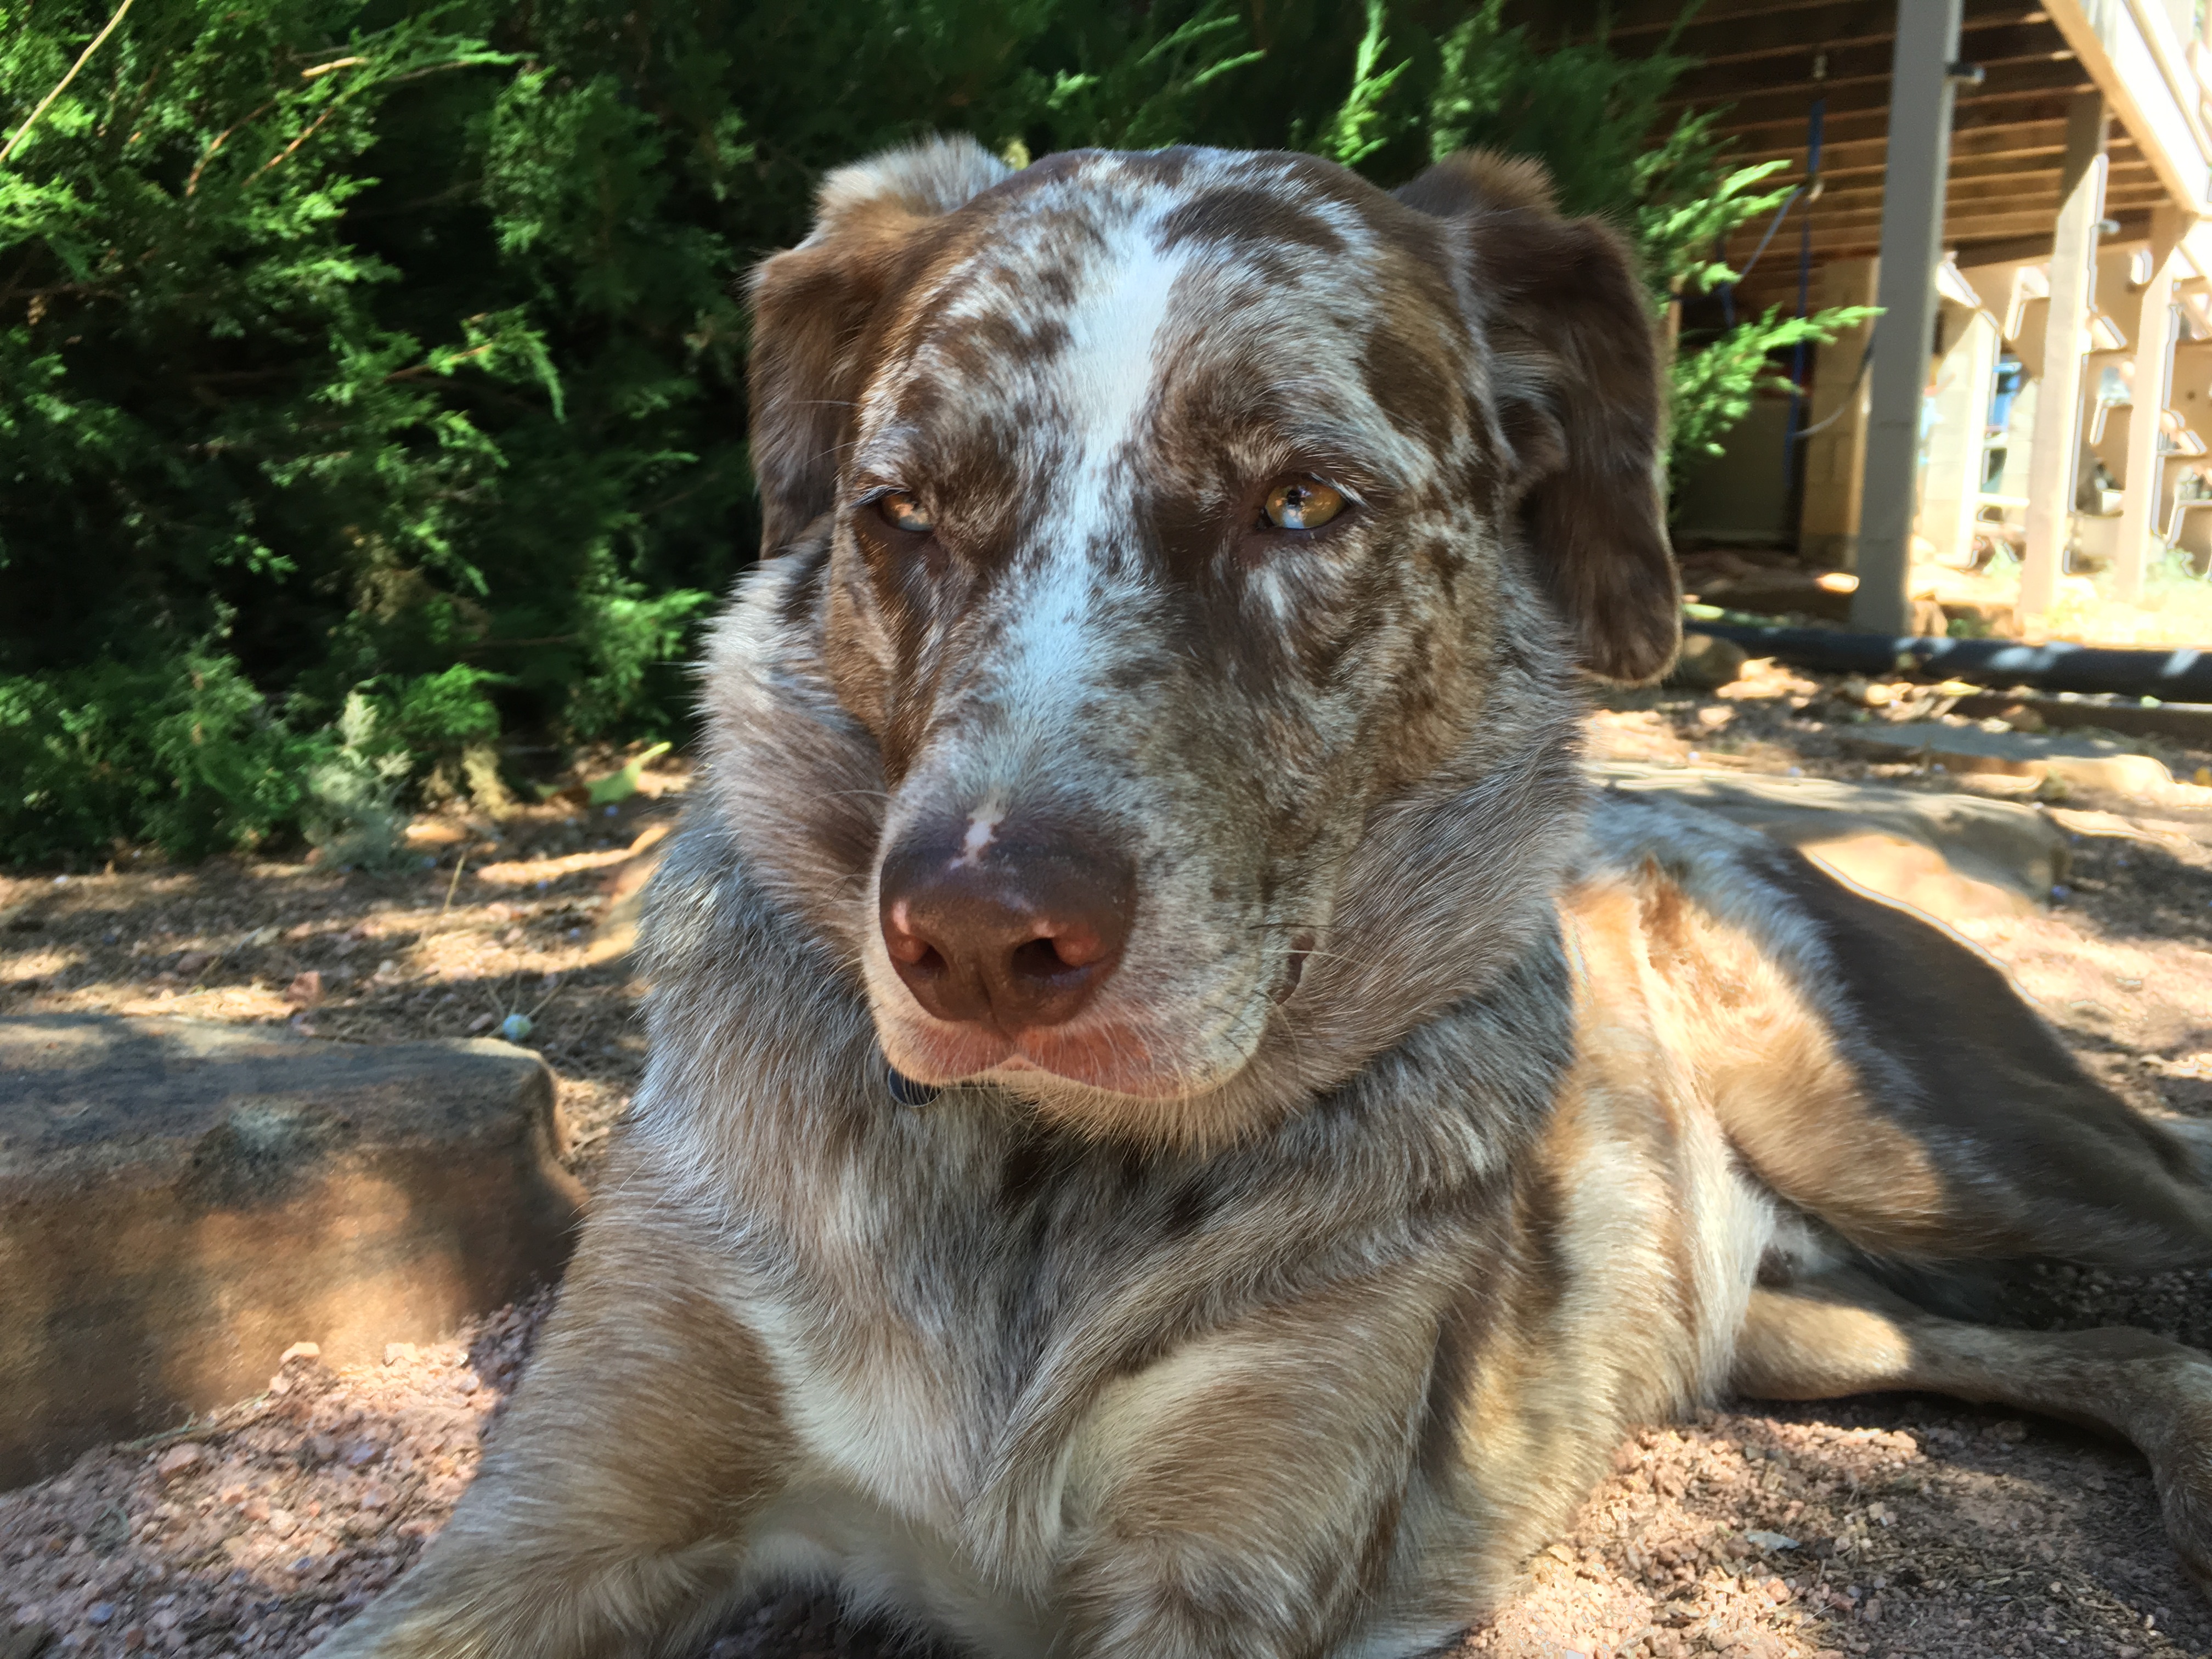
dog, mammal, vertebrate, felix, dog breed, australian cattle dog, street dog, dog like mammal, wolfdog, carnivoran, dog breed group